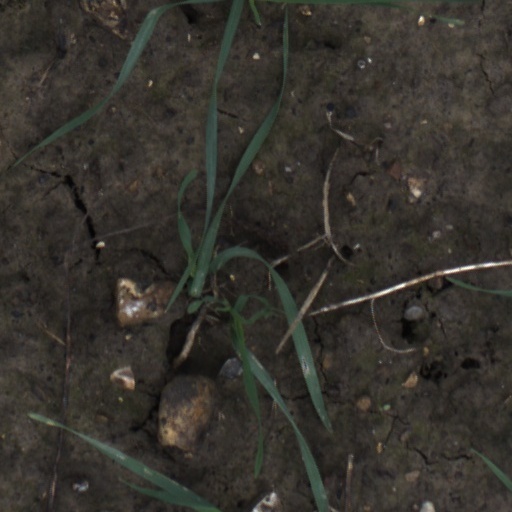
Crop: wheat